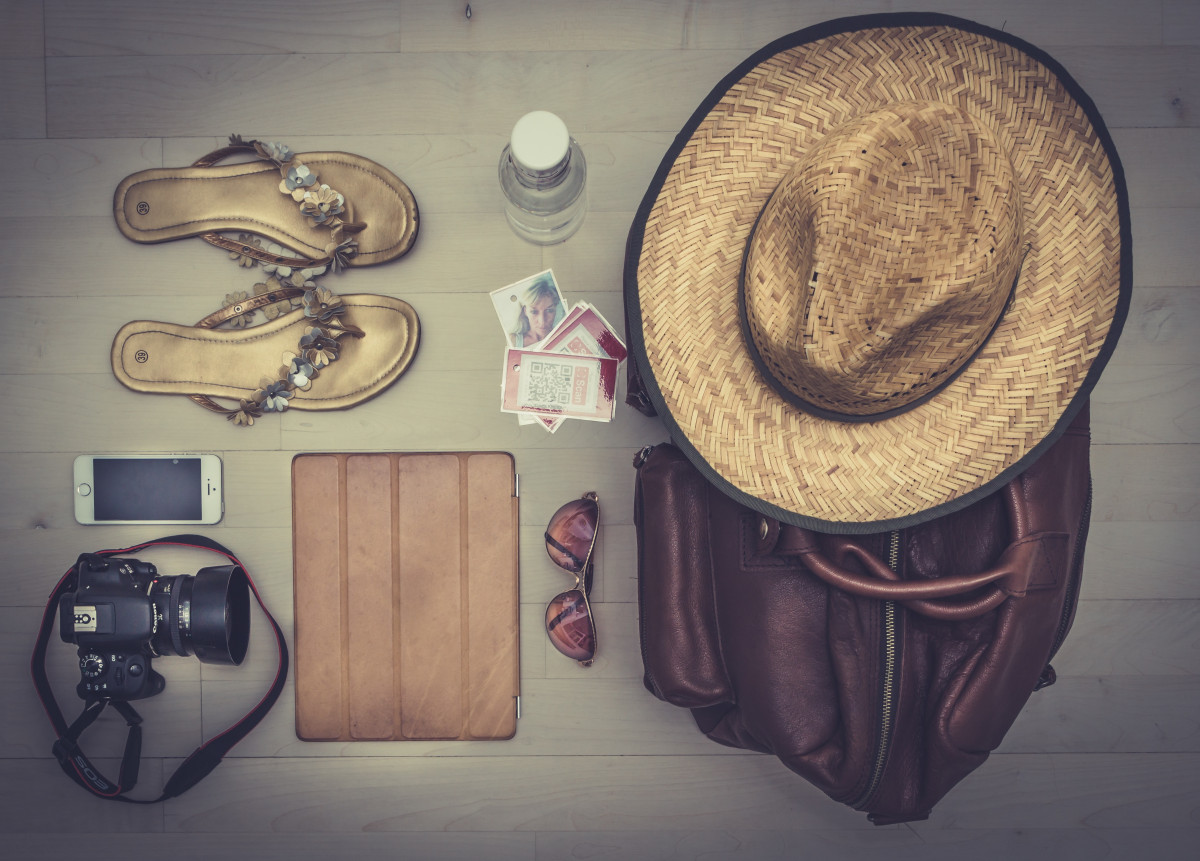
Tags: wood, camera, bag, hat, flip flop, clothing, art, sketch, drawing, illustration, design, organ, carving